Mahabad River

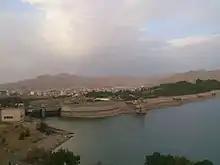
Mahabad River

The Mahabad is an endorheic river in Mahabad county Iran, located at 36°46′03″N 45°42′06″E and which flows into the southern end of Lake Urmia. The Kauter and Beytas Rivers originate from the southern heights of the plain and run to the north in parallel. They join and create the Mahabad Dam reservoir and continue running as the Mahabad River.